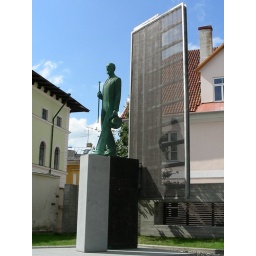
De legendarische staatsman van Letland die in 1940 door de Russen is opgepakt, daarna is niets meer van hem vernomen.